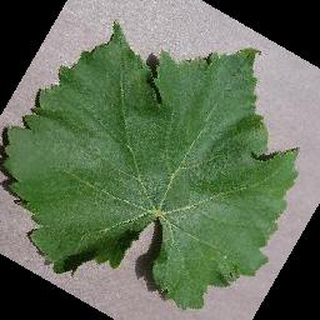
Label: healthy_grape